Frauenfeld railway station

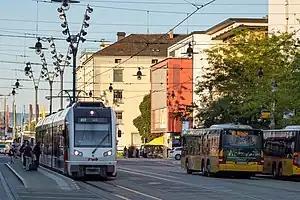
Station forecourt ("Bahnhofplatz") with fwb train (S15) and Postauto busses in 2019

Frauenfeld railway station is a railway station in the Swiss canton of Thurgau and municipality of Frauenfeld. The station is located on the Winterthur–Romanshorn railway line, and is the terminus of the narrow-gauge Frauenfeld–Wil railway line.